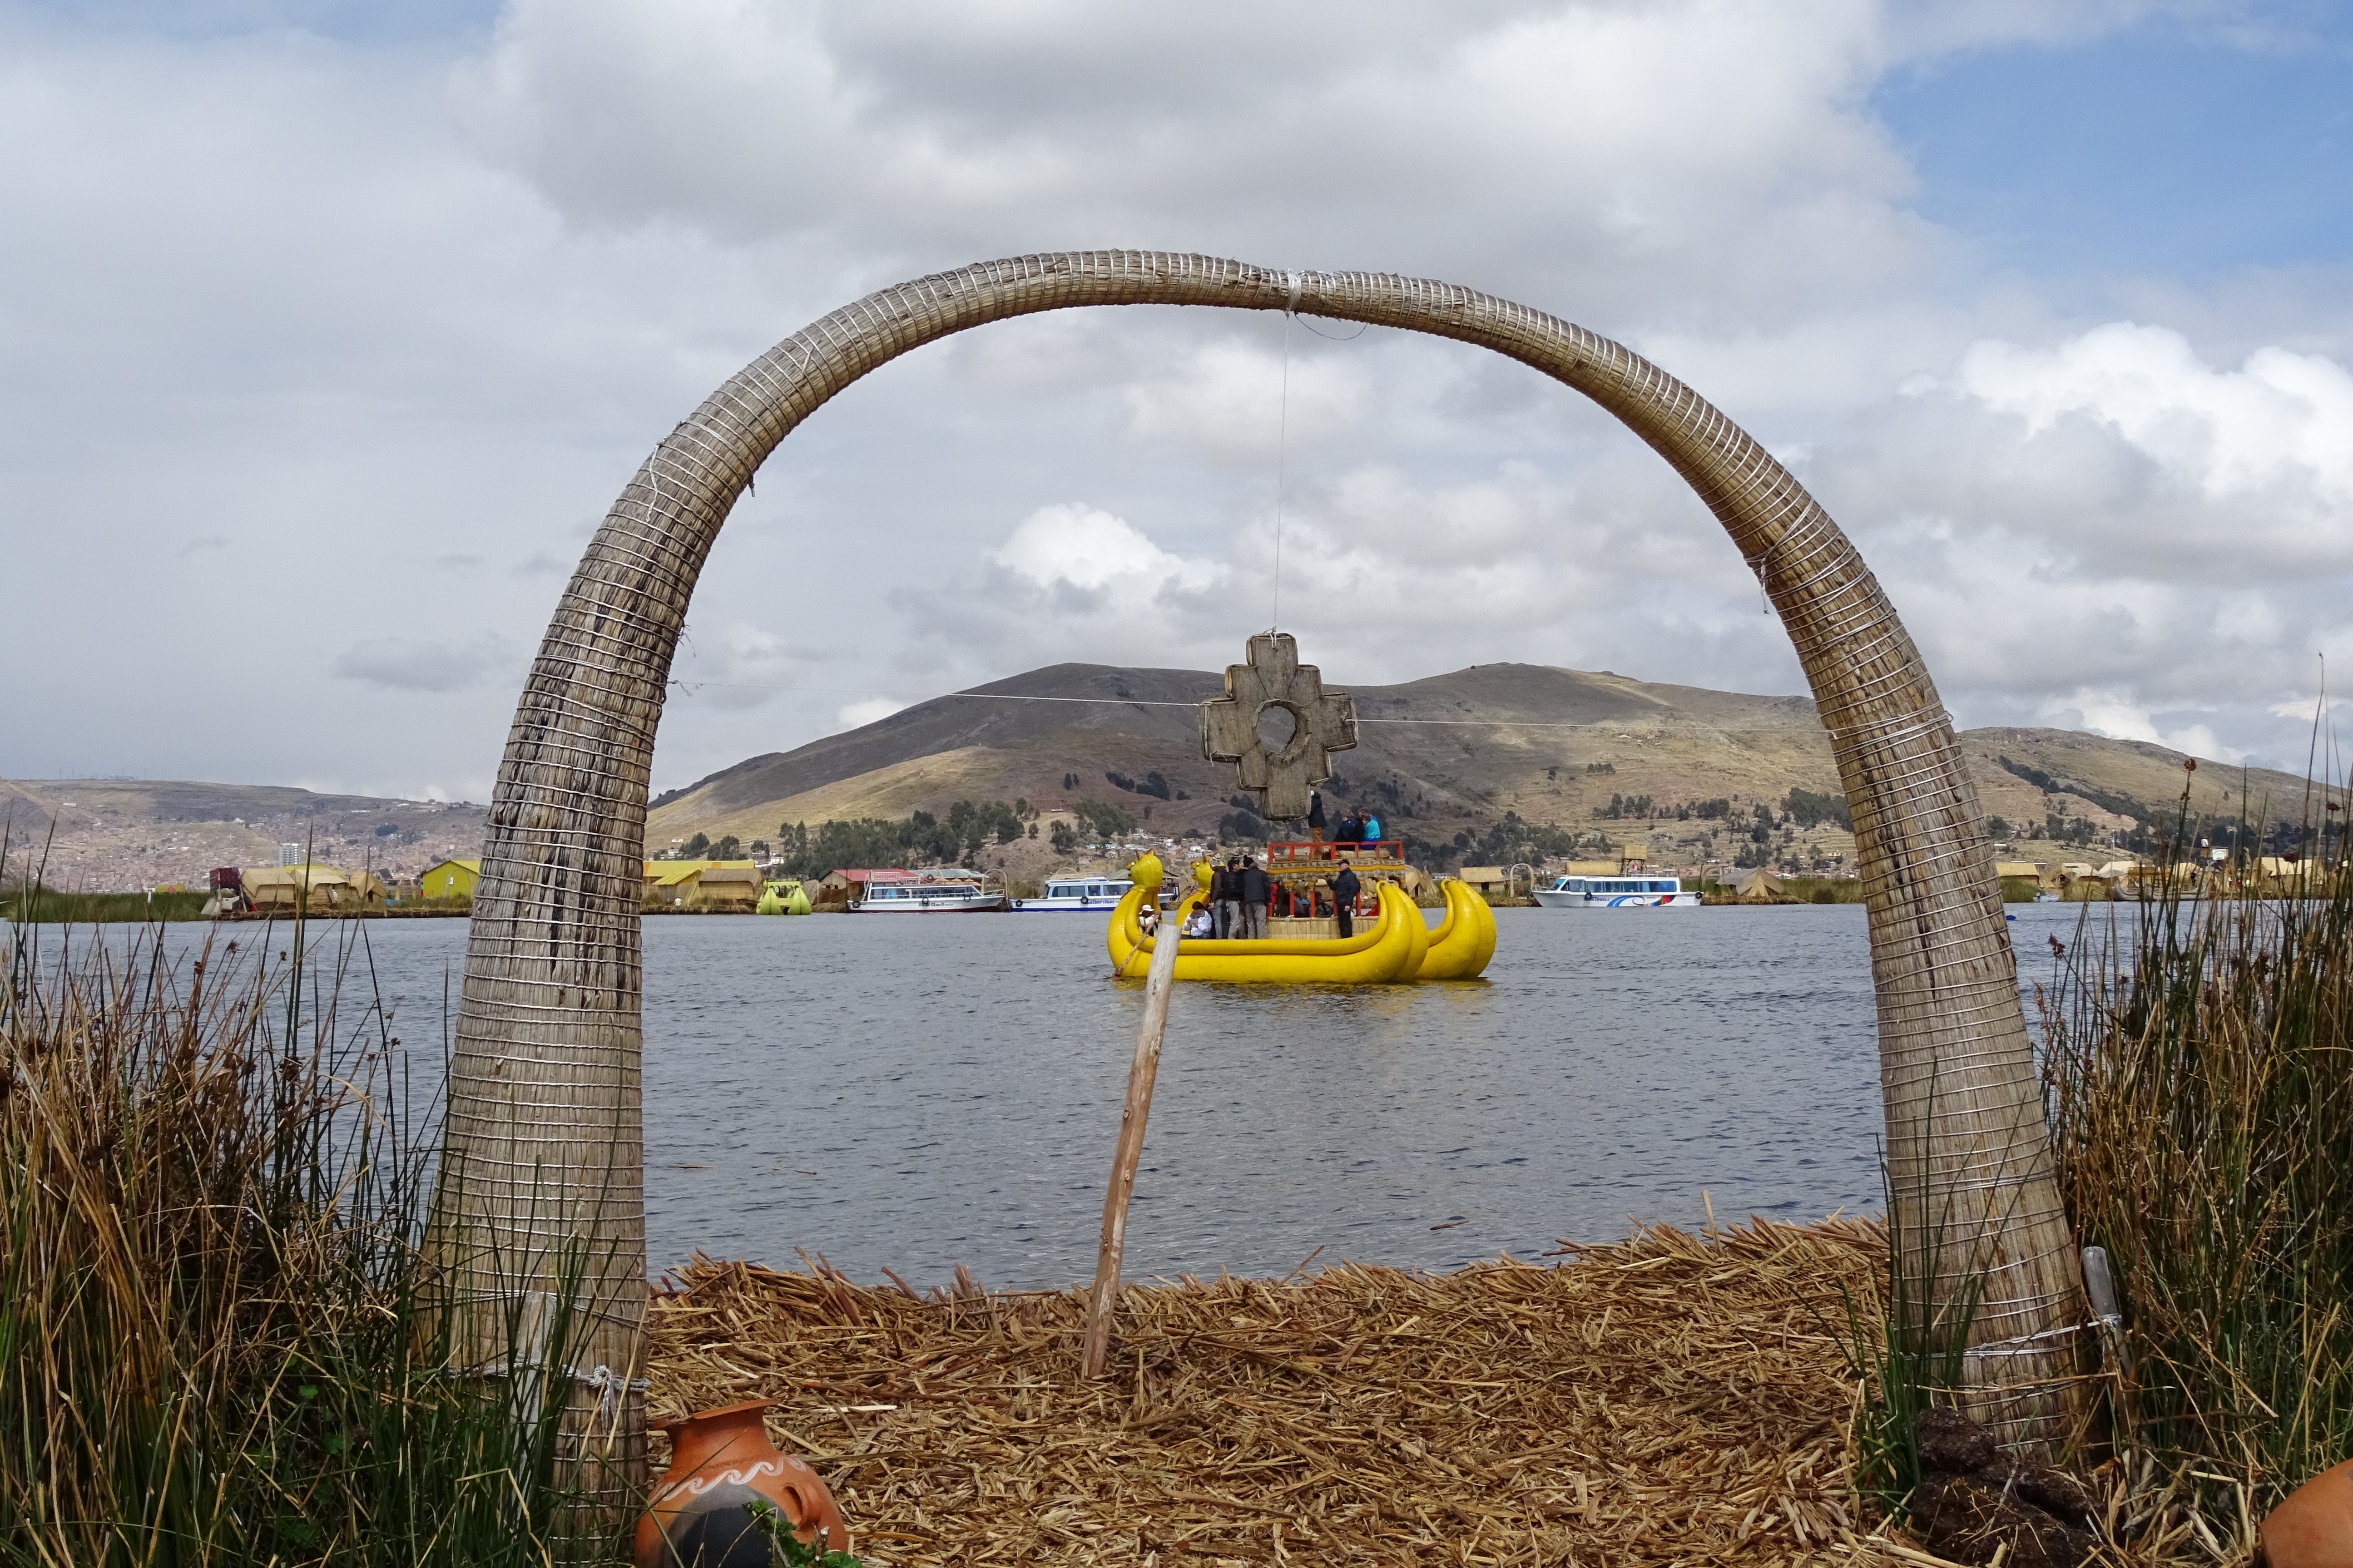
sea, coast, water, sand, lake, river, vacation, park, bay, gate, peru, native, traditions, andes, barca, the locals, titicaca, titiqaqa